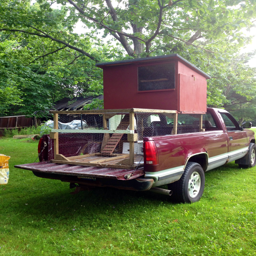
how do you transport a chicken coop and chickens in a pickup truck ? very carefully ...